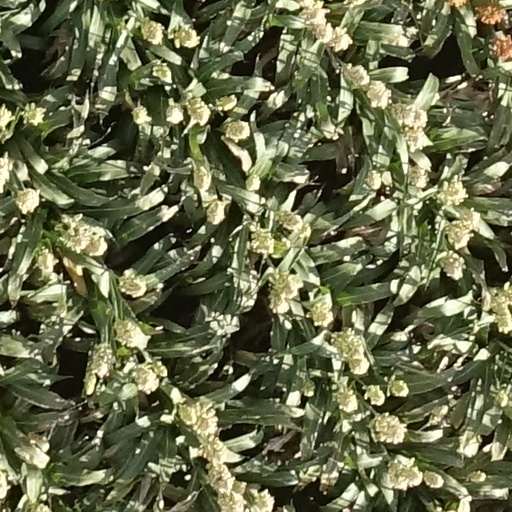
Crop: sorghum